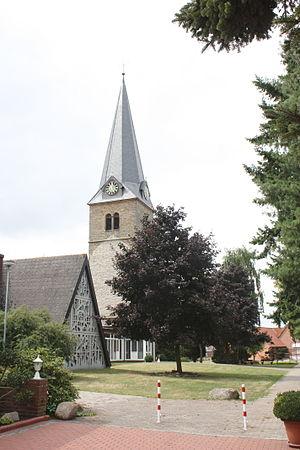
Brockum est une municipalité de Basse-Saxe, dans l'arrondissement de Diepholz, en Allemagne.